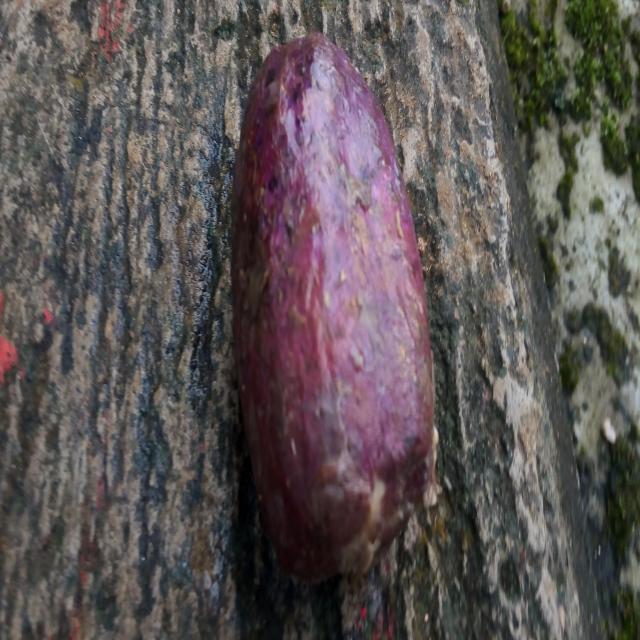
Plum grade: unaffected